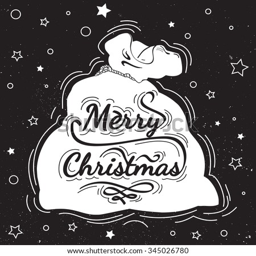
christmas postcard with calligraphy , lettering , hand written on chalkboard .